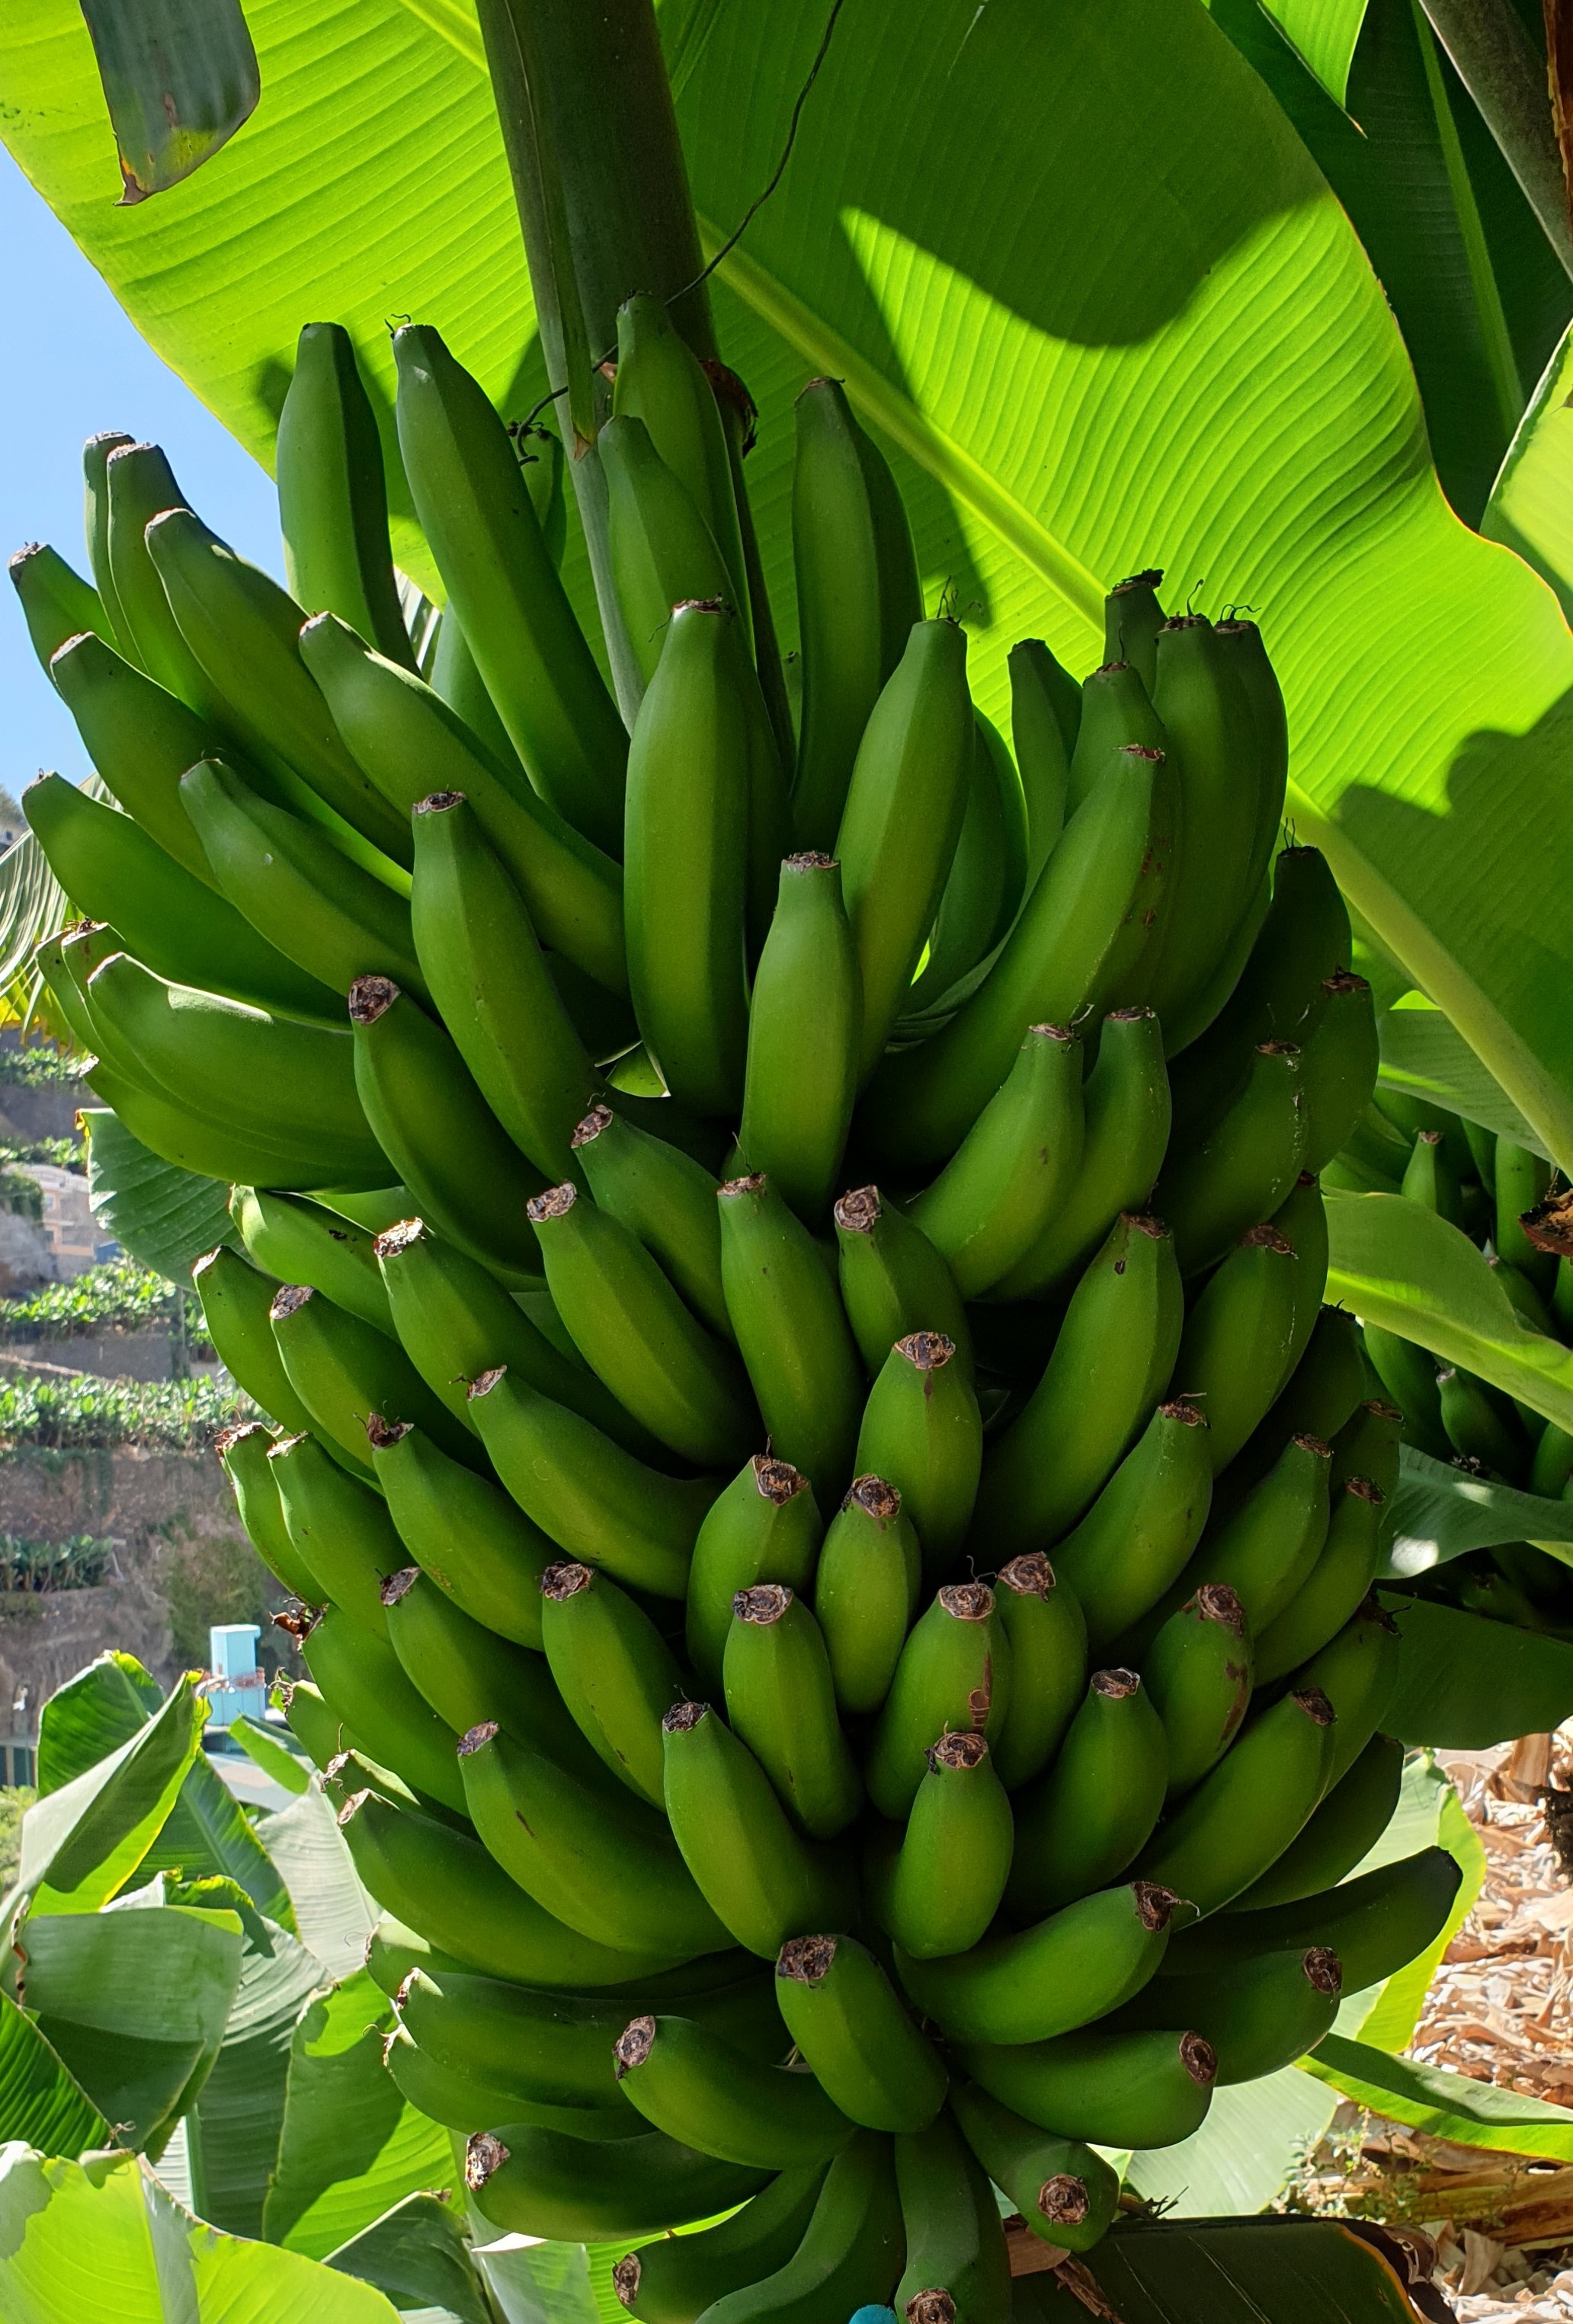
Label: Cut